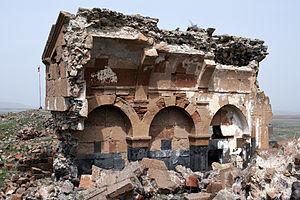
Ani est une cité médiévale arménienne située dans l'est de la Turquie, dans la province de Kars, à l'ouest de la frontière avec l'Arménie. Elle se trouve près de la ville d'Ocaklı et à côté de la rivière Akhourian, un affluent de l'Araxe, qui forme la frontière entre l'Arménie et la Turquie.